LGBTQ people in Mexico

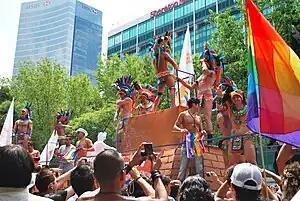
Float with Aztec Eagle Warrior theme at the 2009 LGBT Pride Parade in Mexico City.

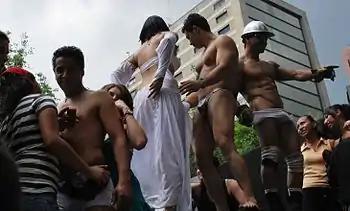
Go-go dancers at the 2009 LGBT Pride Parade in Mexico City.

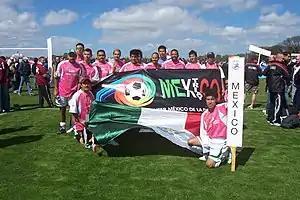
Mexican gay soccer team, known as "El Tri Gay", at the 2007 International Gay and Lesbian Football Association tournament in Buenos Aires, Argentina.

LGBTQ people in Mexico have seen significant advancements in the early 21st century, marked by the passage of key legislation and the establishment of institutions aimed at preventing discrimination. On April 29, 2003, the Federal Law to Prevent and Eliminate Discrimination was enacted, leading to the creation of the National Council to Prevent Discrimination (CONAPRED). This law, although criticized for its limitations, strives to protect citizens from discrimination based on various factors, including sexual preferences and gender identity.